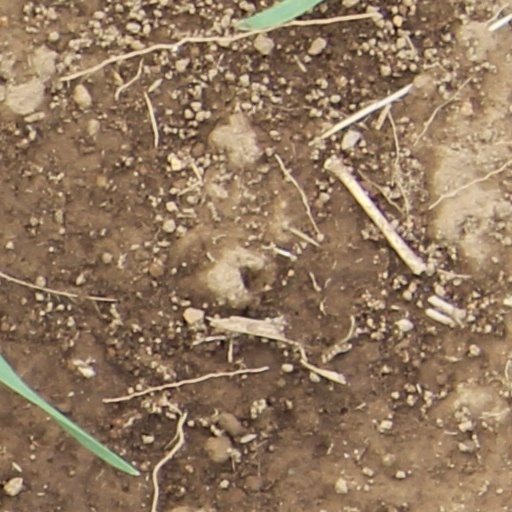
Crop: wheat